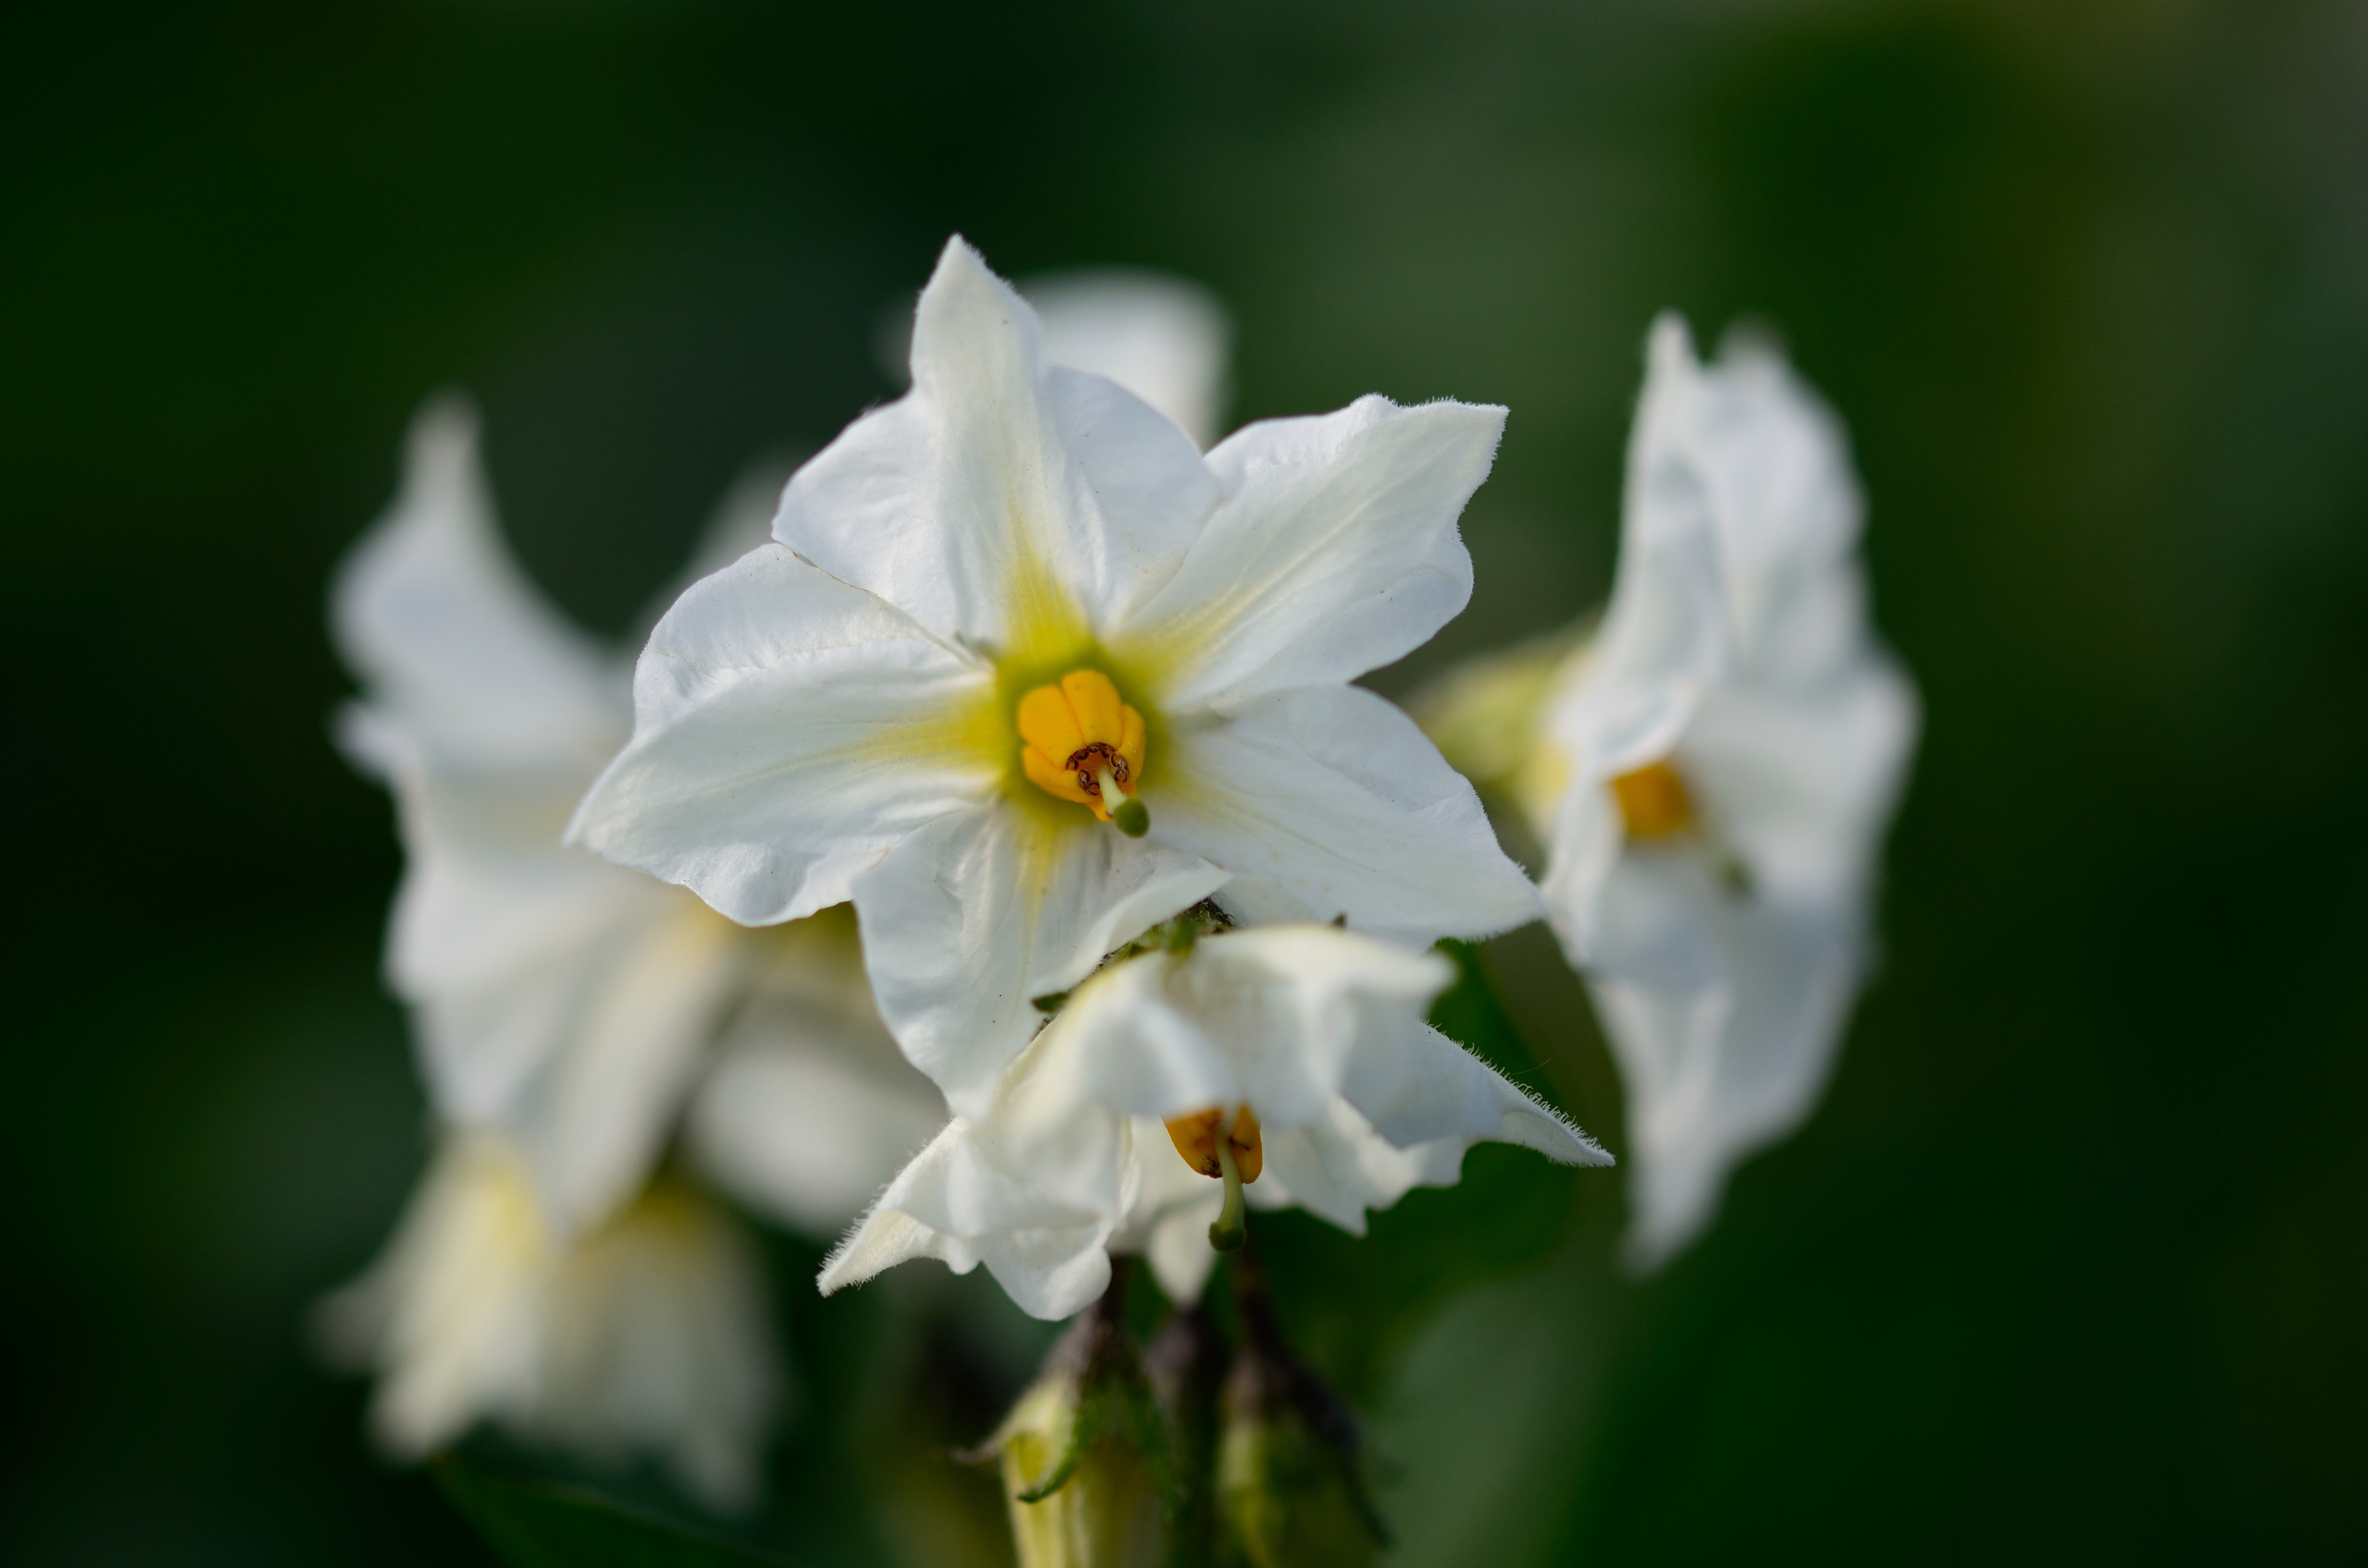
nature, blossom, plant, field, flower, petal, bloom, botany, flora, wildflower, close up, narcissus, macro photography, jasmine, flowering plant, potato blossom, land plant